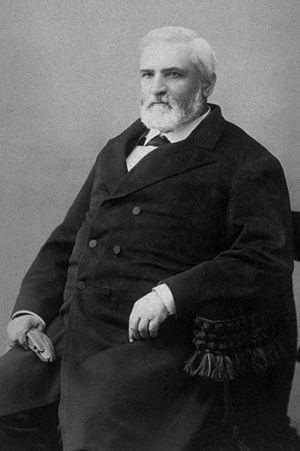
Ceci est la liste des gouverneurs de Californie depuis qu'elle est devenue un État des États-Unis d'Amérique en 1850.
Washington Bartlett, né le 29 février 1824 à Savannah et mort le 12 septembre 1887 à Oakland, est un homme politique américain membre du Parti démocrate, qui fut notamment maire de San Francisco entre 1883 et 1887 et gouverneur de Californie de janvier 1887 à sa mort. Il est à ce jour le seul gouverneur de Californie juif.